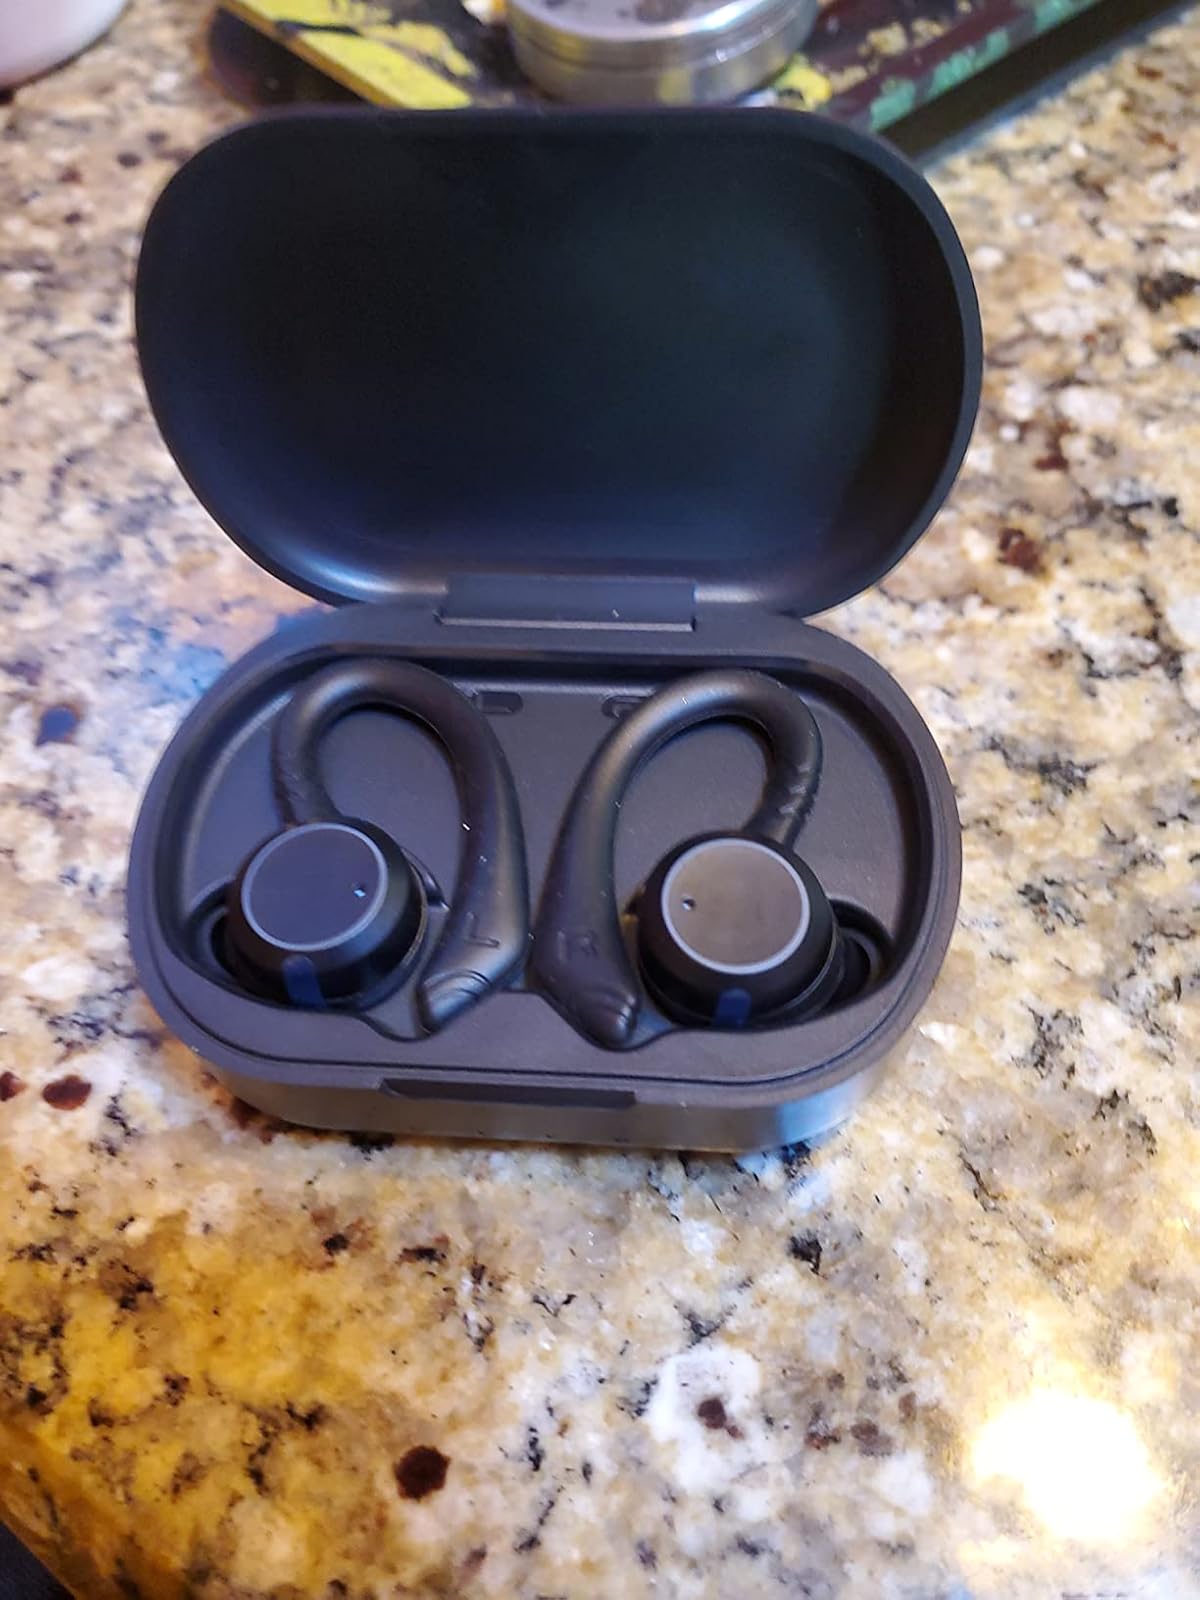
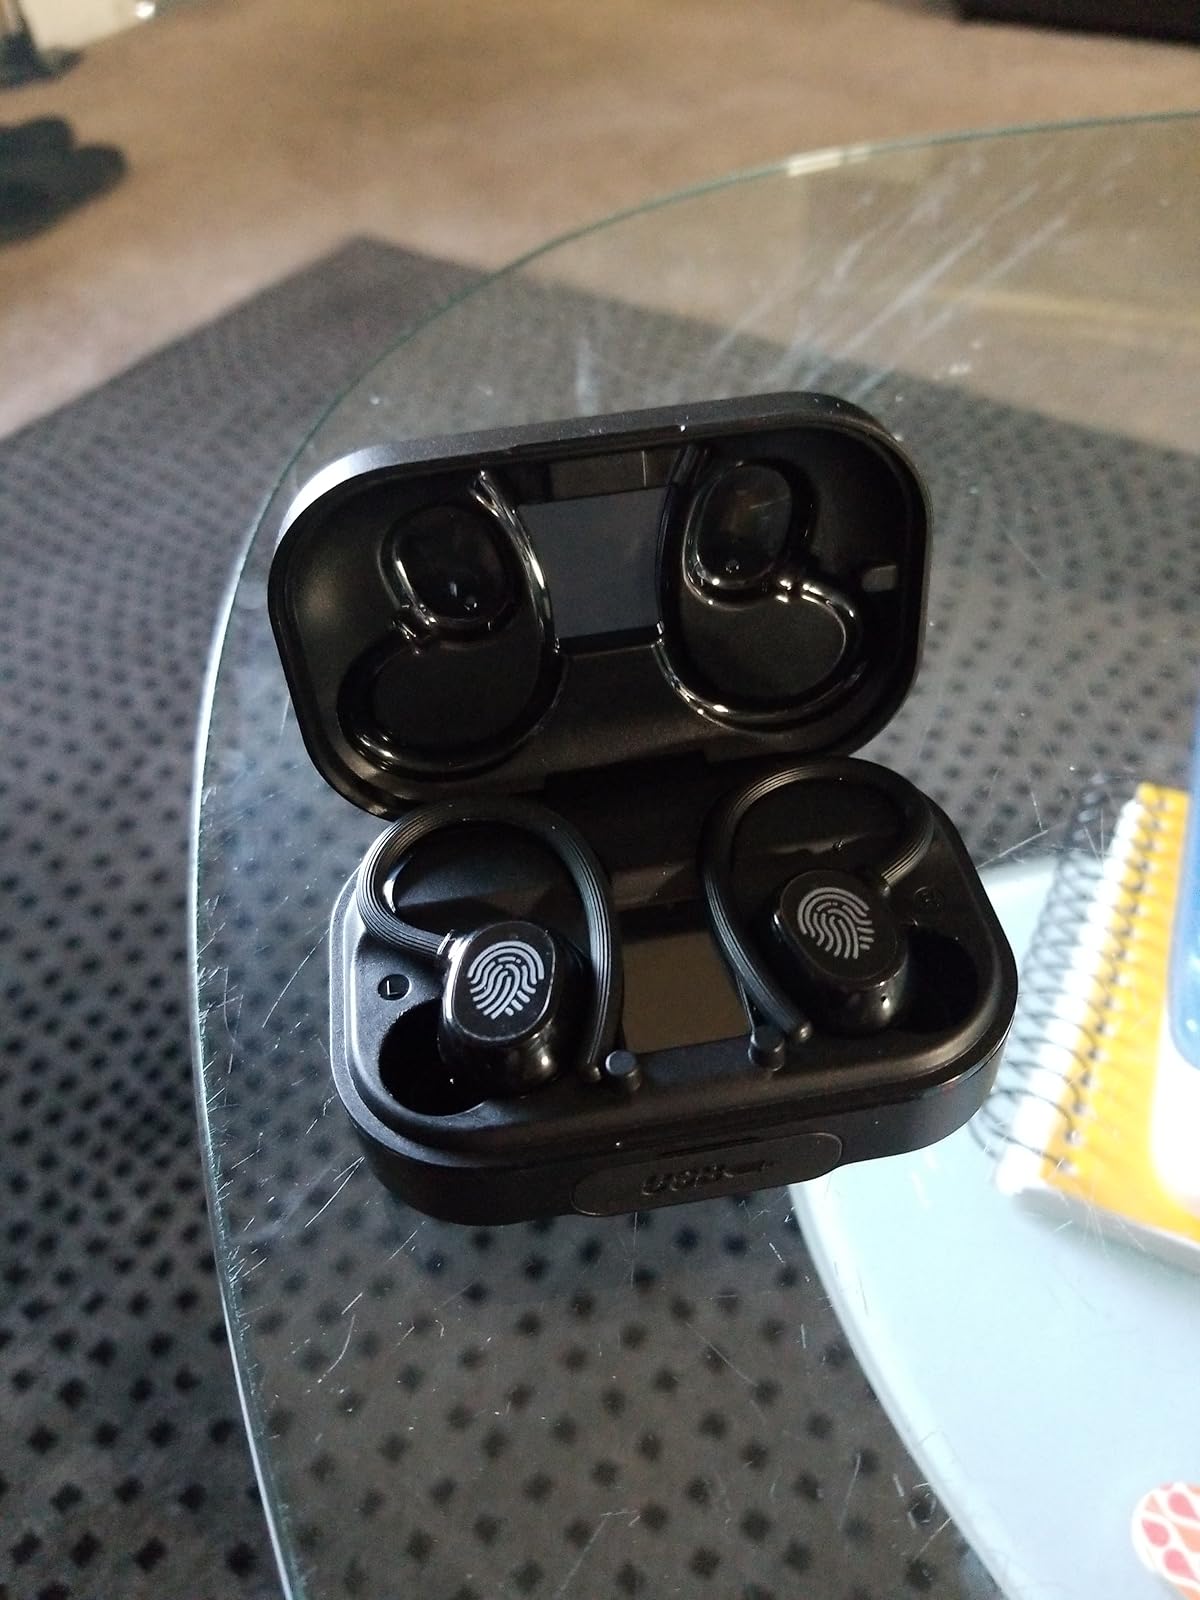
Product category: earbuds
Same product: no